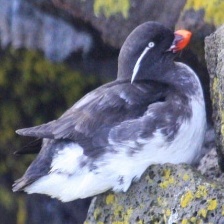
Species: PARAKETT  AUKLET
Scientific name: AETHIA PSITTACULA